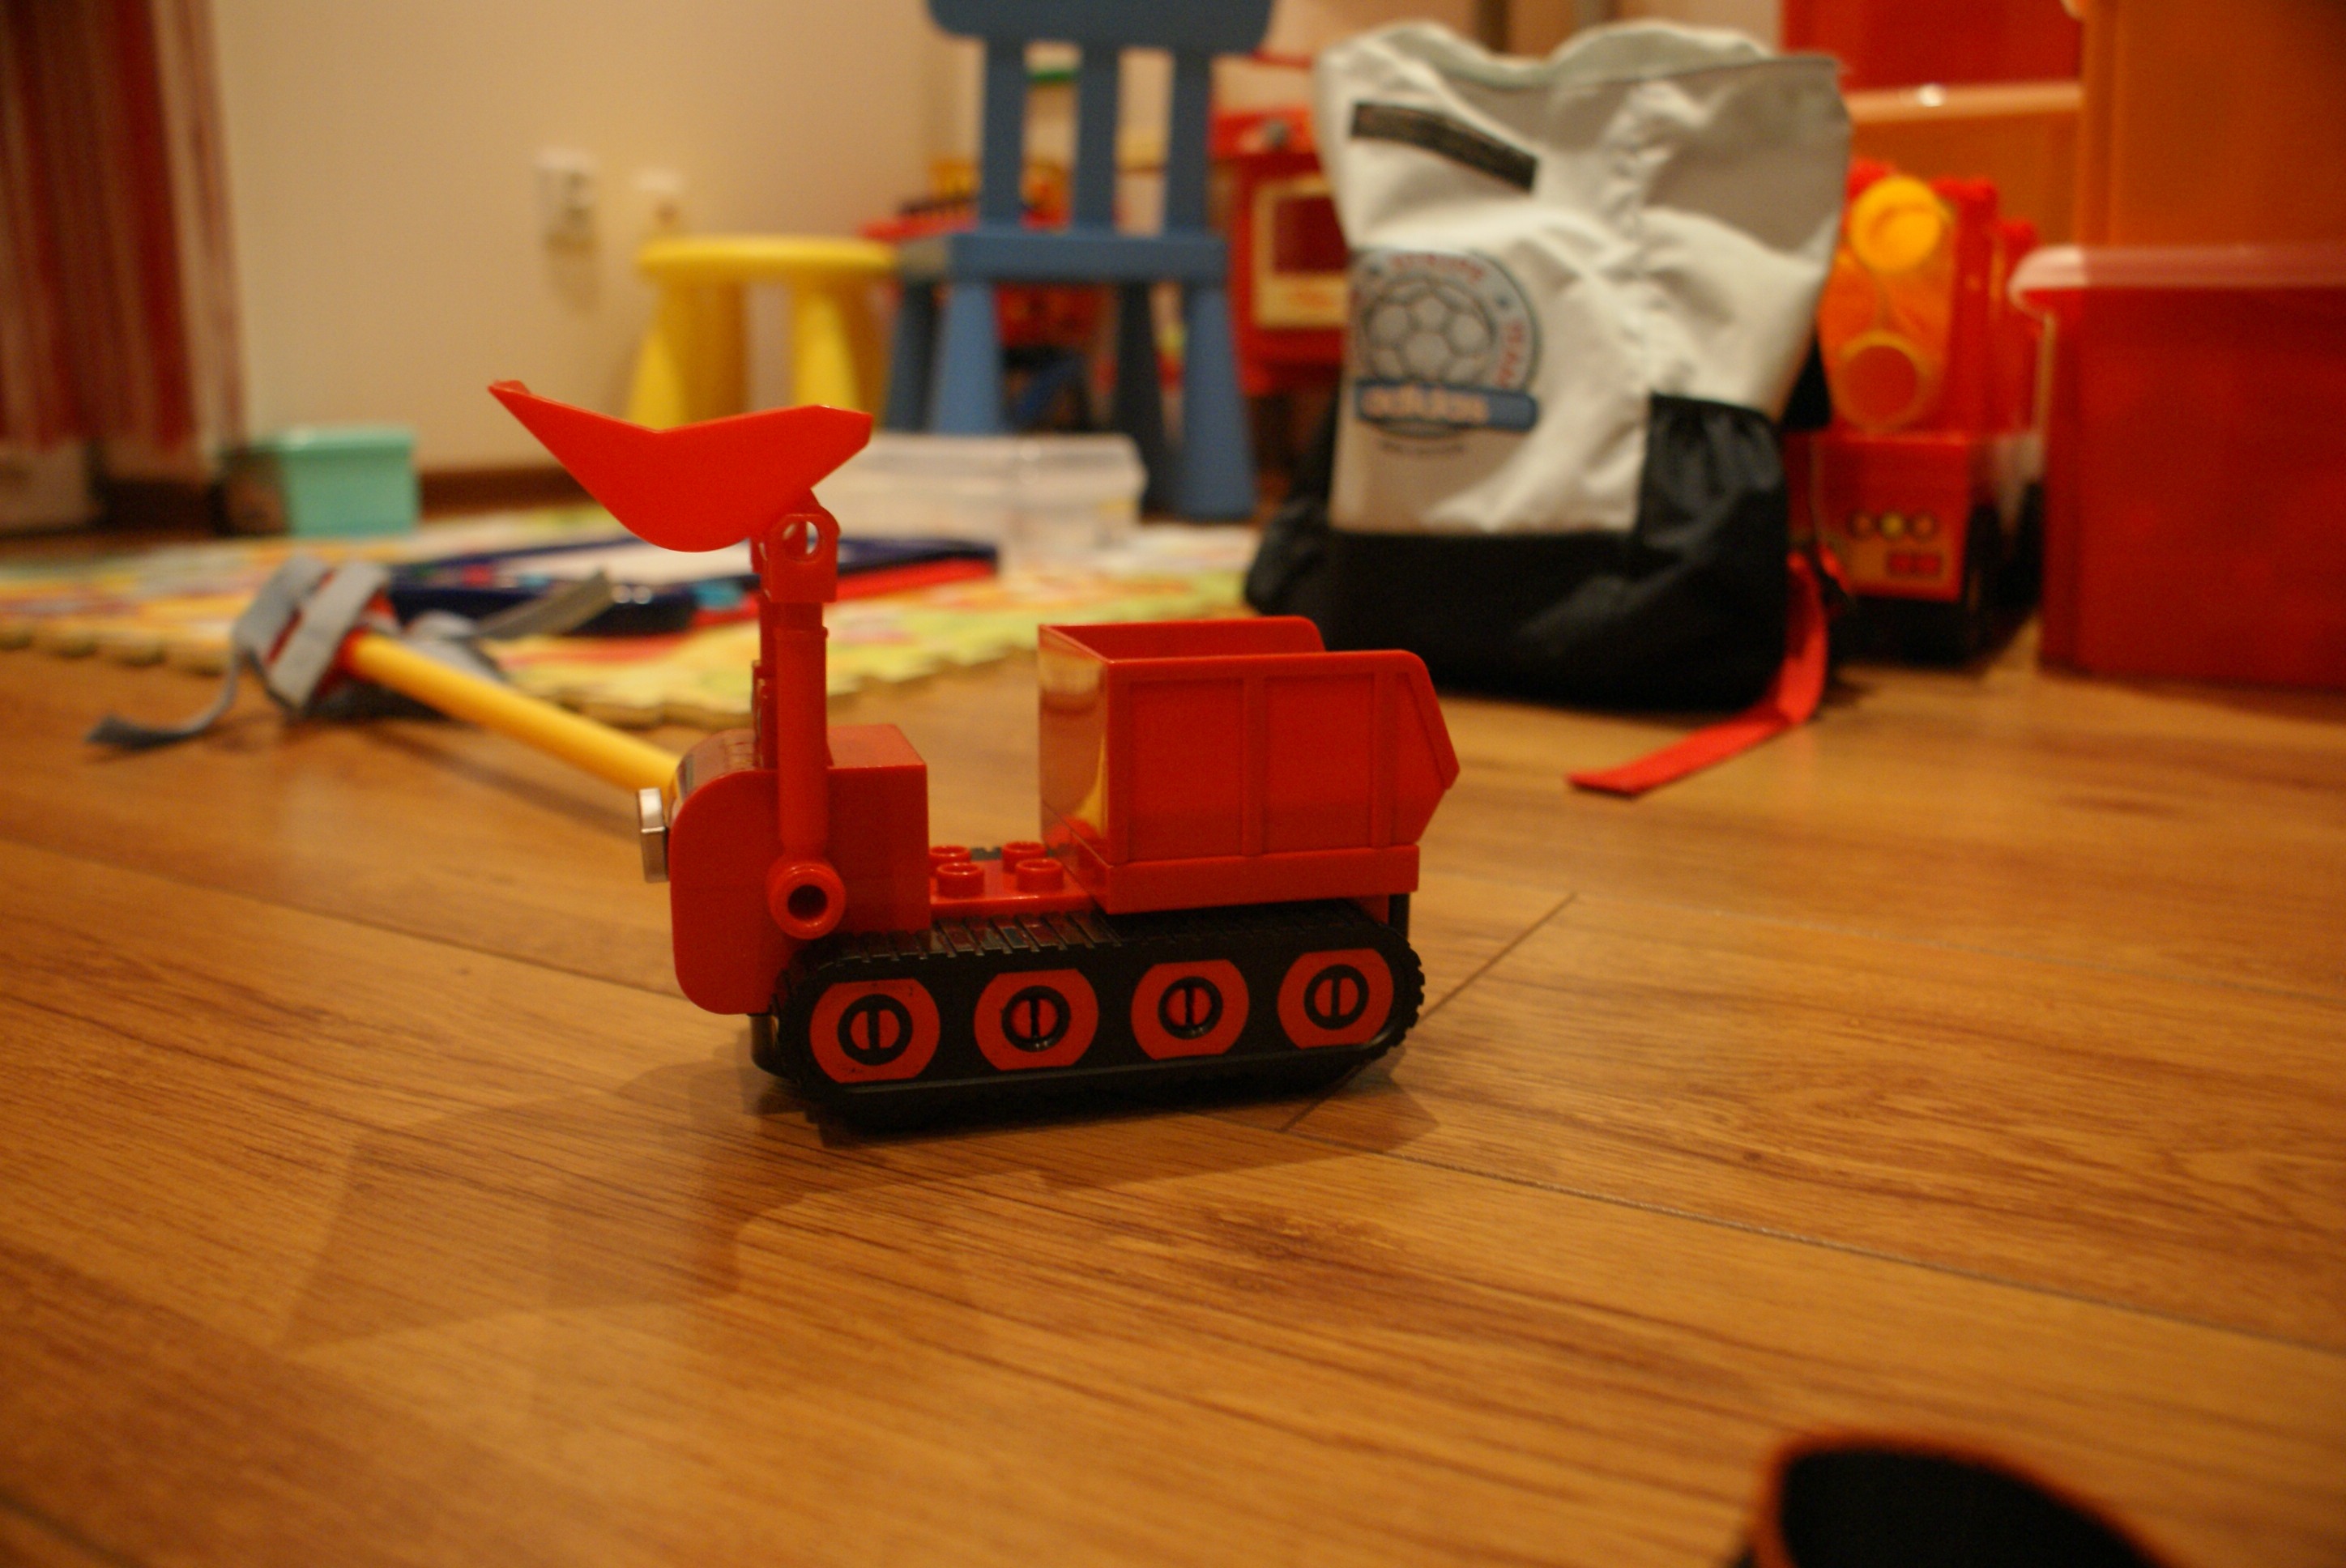
wood, red, vehicle, child, room, toy, fun, toys, lego, excavator